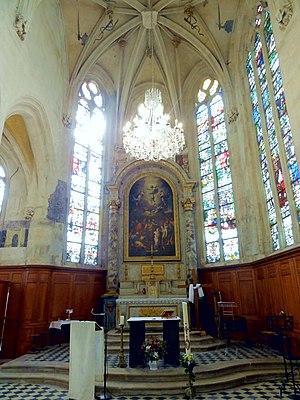
Intérieur de l'église - voir titre.
L'église Saint-Acceul, située à Écouen, dans le Val-d'Oise, est la seule église en France placée sous le vocable de ce saint, mais elle possède une relique d'Andéol du Vivarais qui semble être le patron véritable de l'église. Le chœur et son collatéral ont été édifiés entre 1536 et 1554 pour le compte du connétable Anne de Montmorency, et constituent un ensemble élancé et élégant de style gothique flamboyant. Or, la principale richesse de l'église sont ses vitraux Renaissance du milieu du XVIᵉ siècle, qui ornent toutes les fenêtres du chœur et du collatéral. Aucune autre église du département n'a conservé tous ses vitraux d'origine. D'autre part, le clocher Renaissance est demeuré inachevé, et la basse nef construite à l'économique au début du XVIIIᵉ siècle s'accorde mal avec le chœur. L'église et ses vitraux font l'objet d'un classement précoce aux monuments historiques par liste de 1840, au moment même de l'instauration de ce type de protection. Dans ce contexte, la façade principale jusque-là provisoire est construite en 1854 selon un projet du siècle précédent resté sans suite.